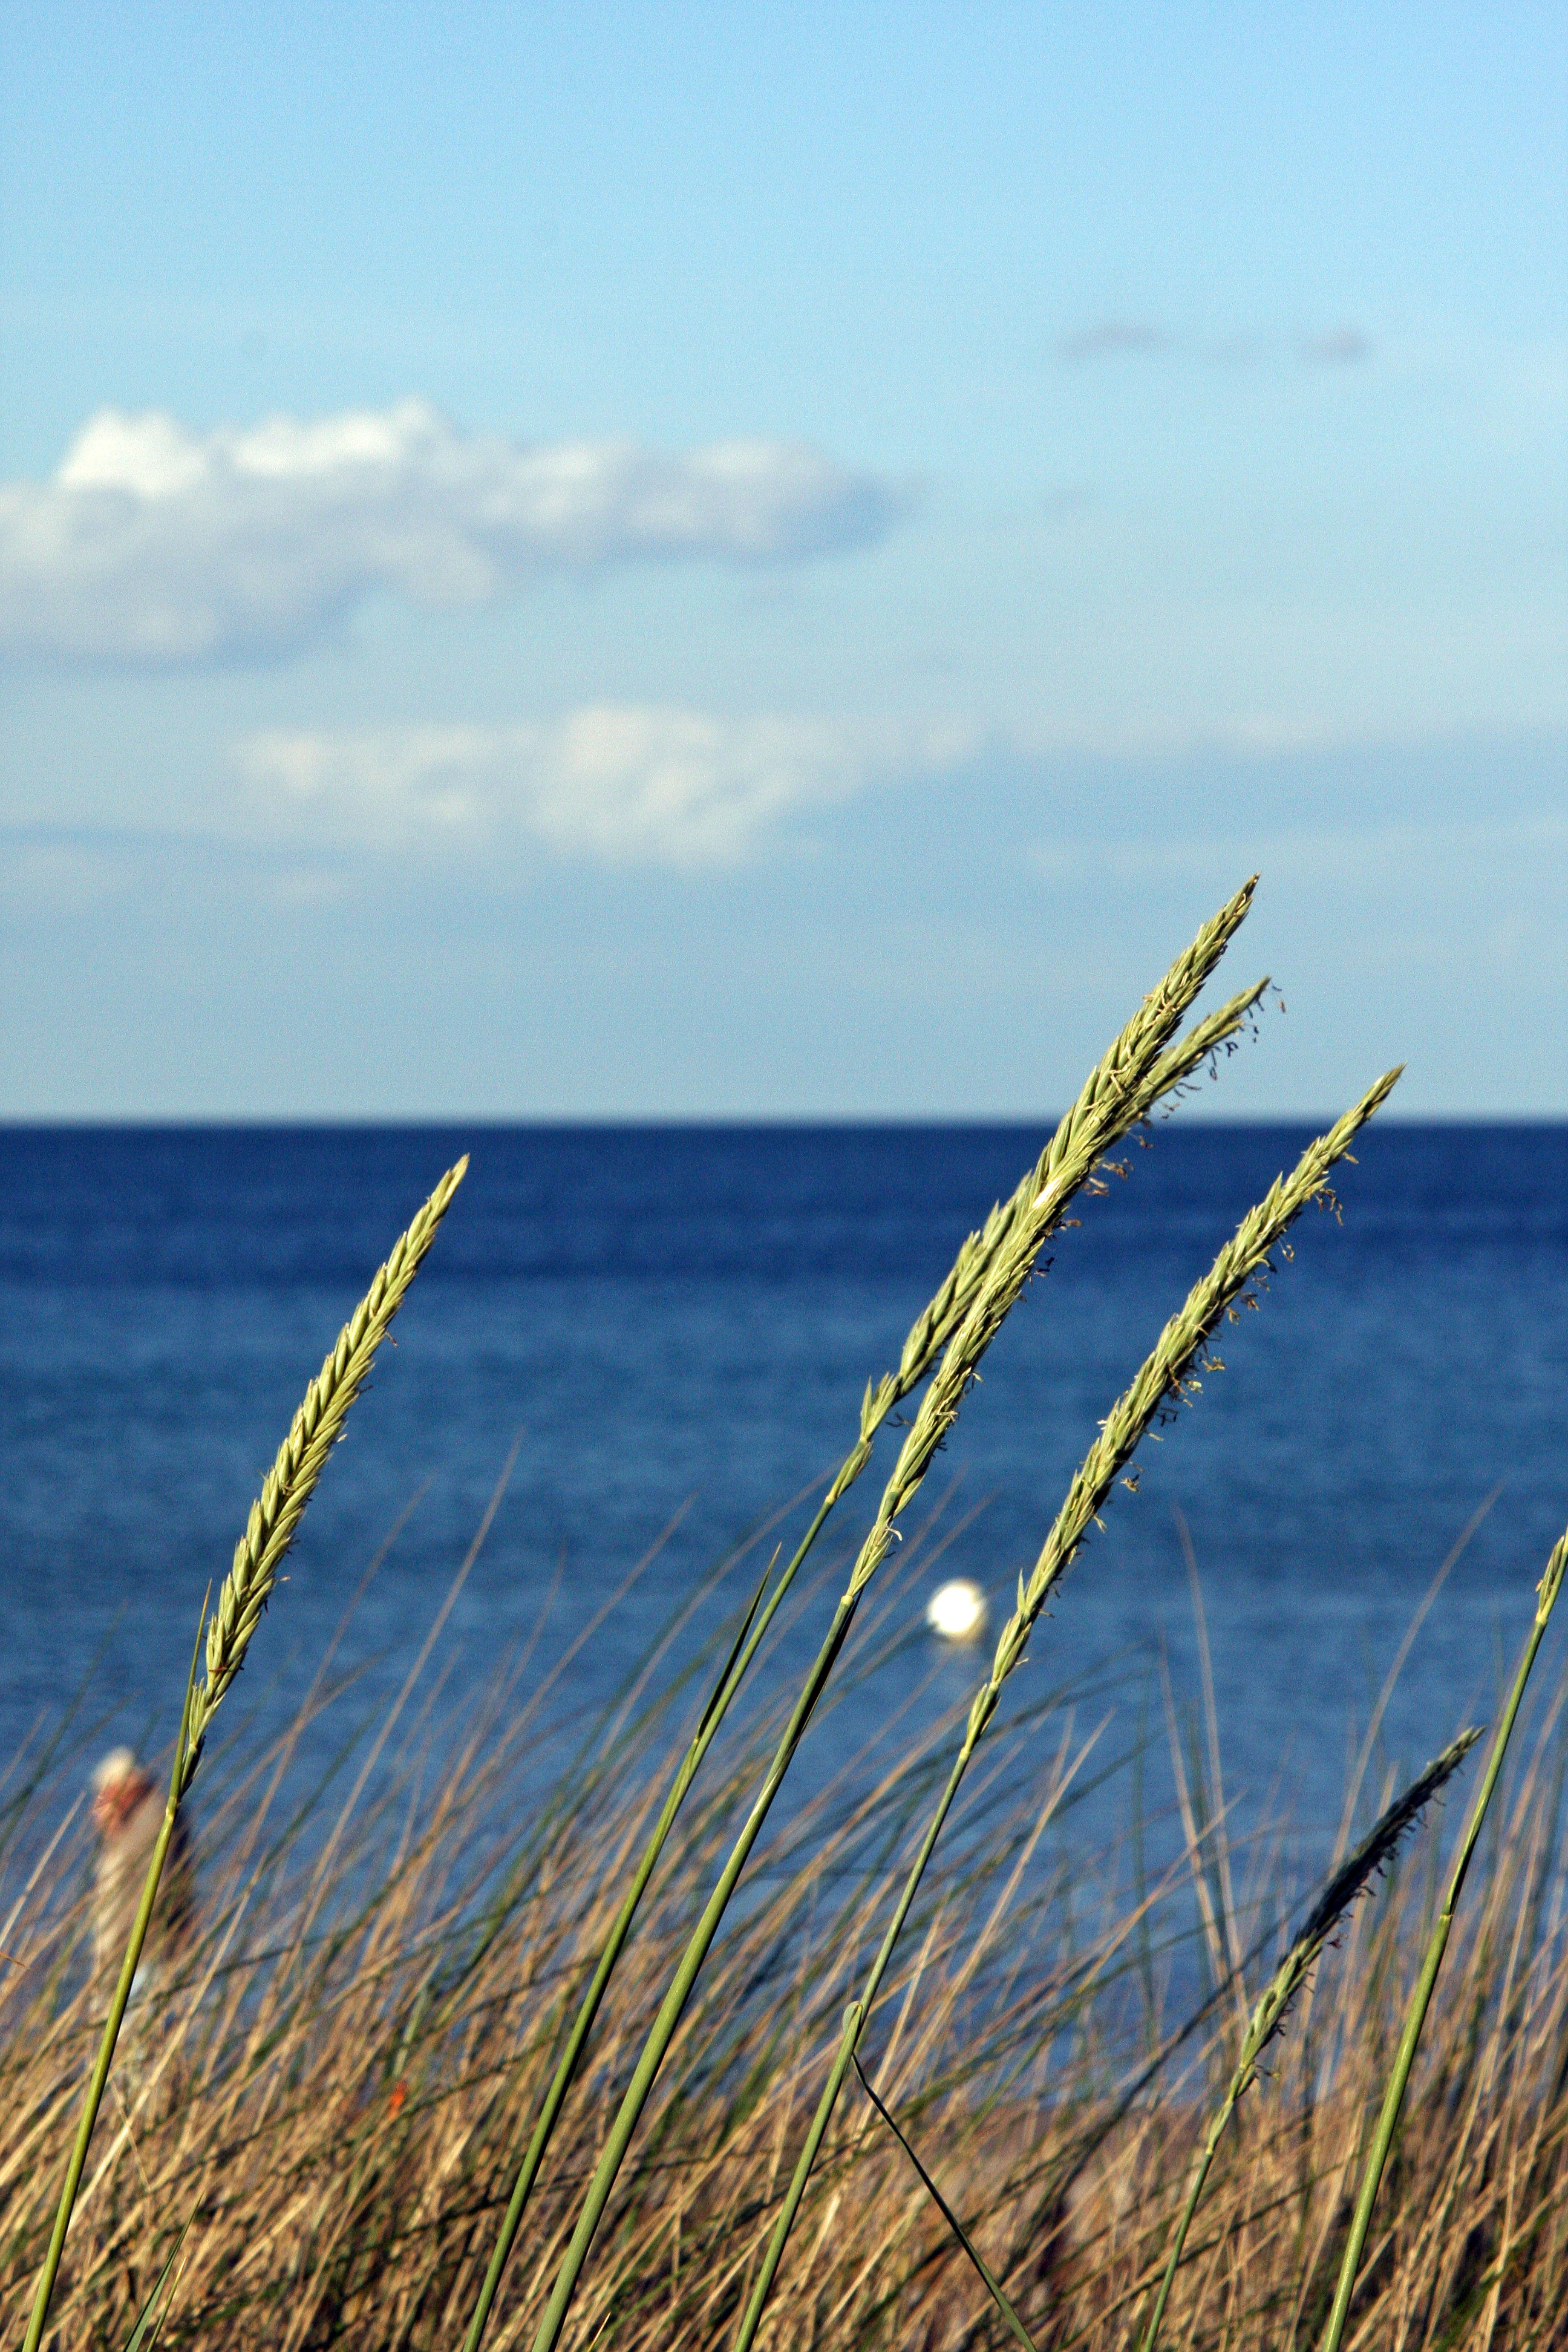
beach, sea, coast, water, nature, grass, sand, ocean, horizon, marsh, plant, sky, sunlight, shore, wave, flower, lake, wind, tourist, reed, relax, holiday, blue, tourism, leisure, body of water, clouds, bank, relaxation, wetland, rush, habitat, more, baltic sea, in the free, grass family